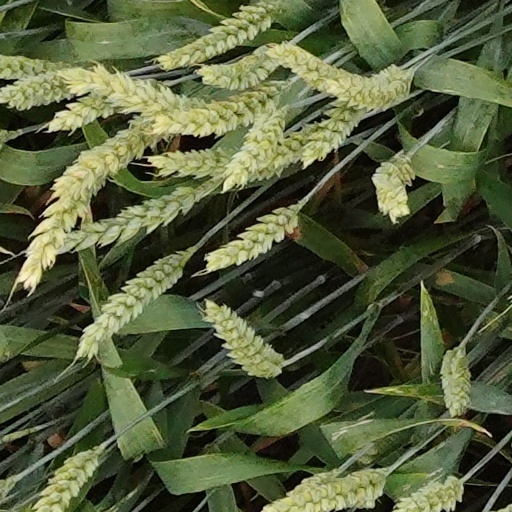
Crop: wheat